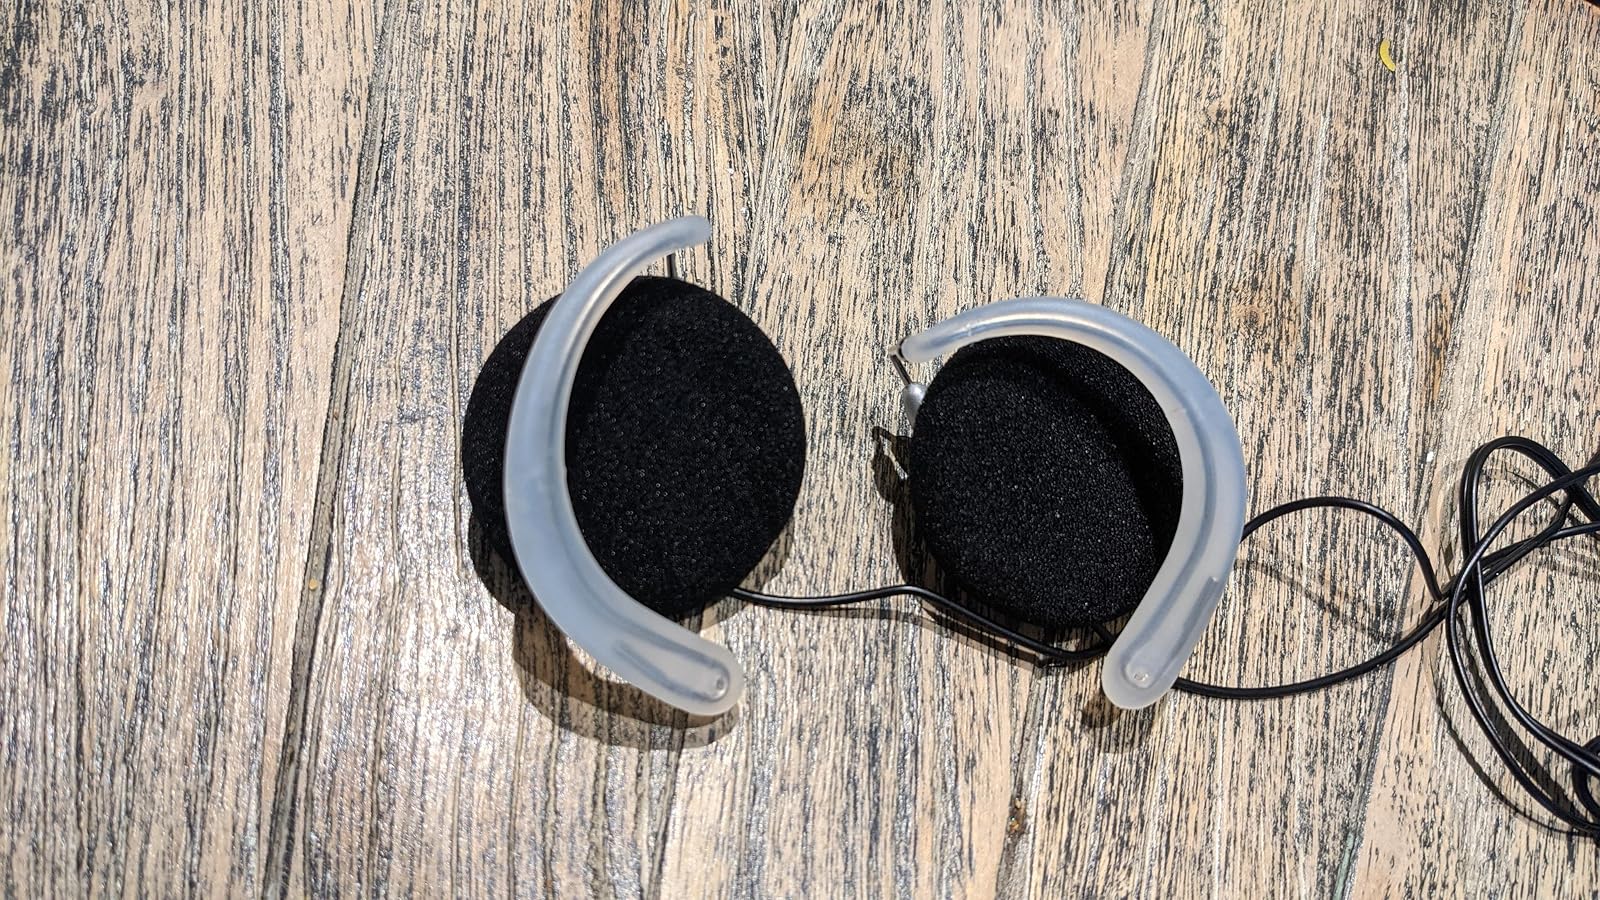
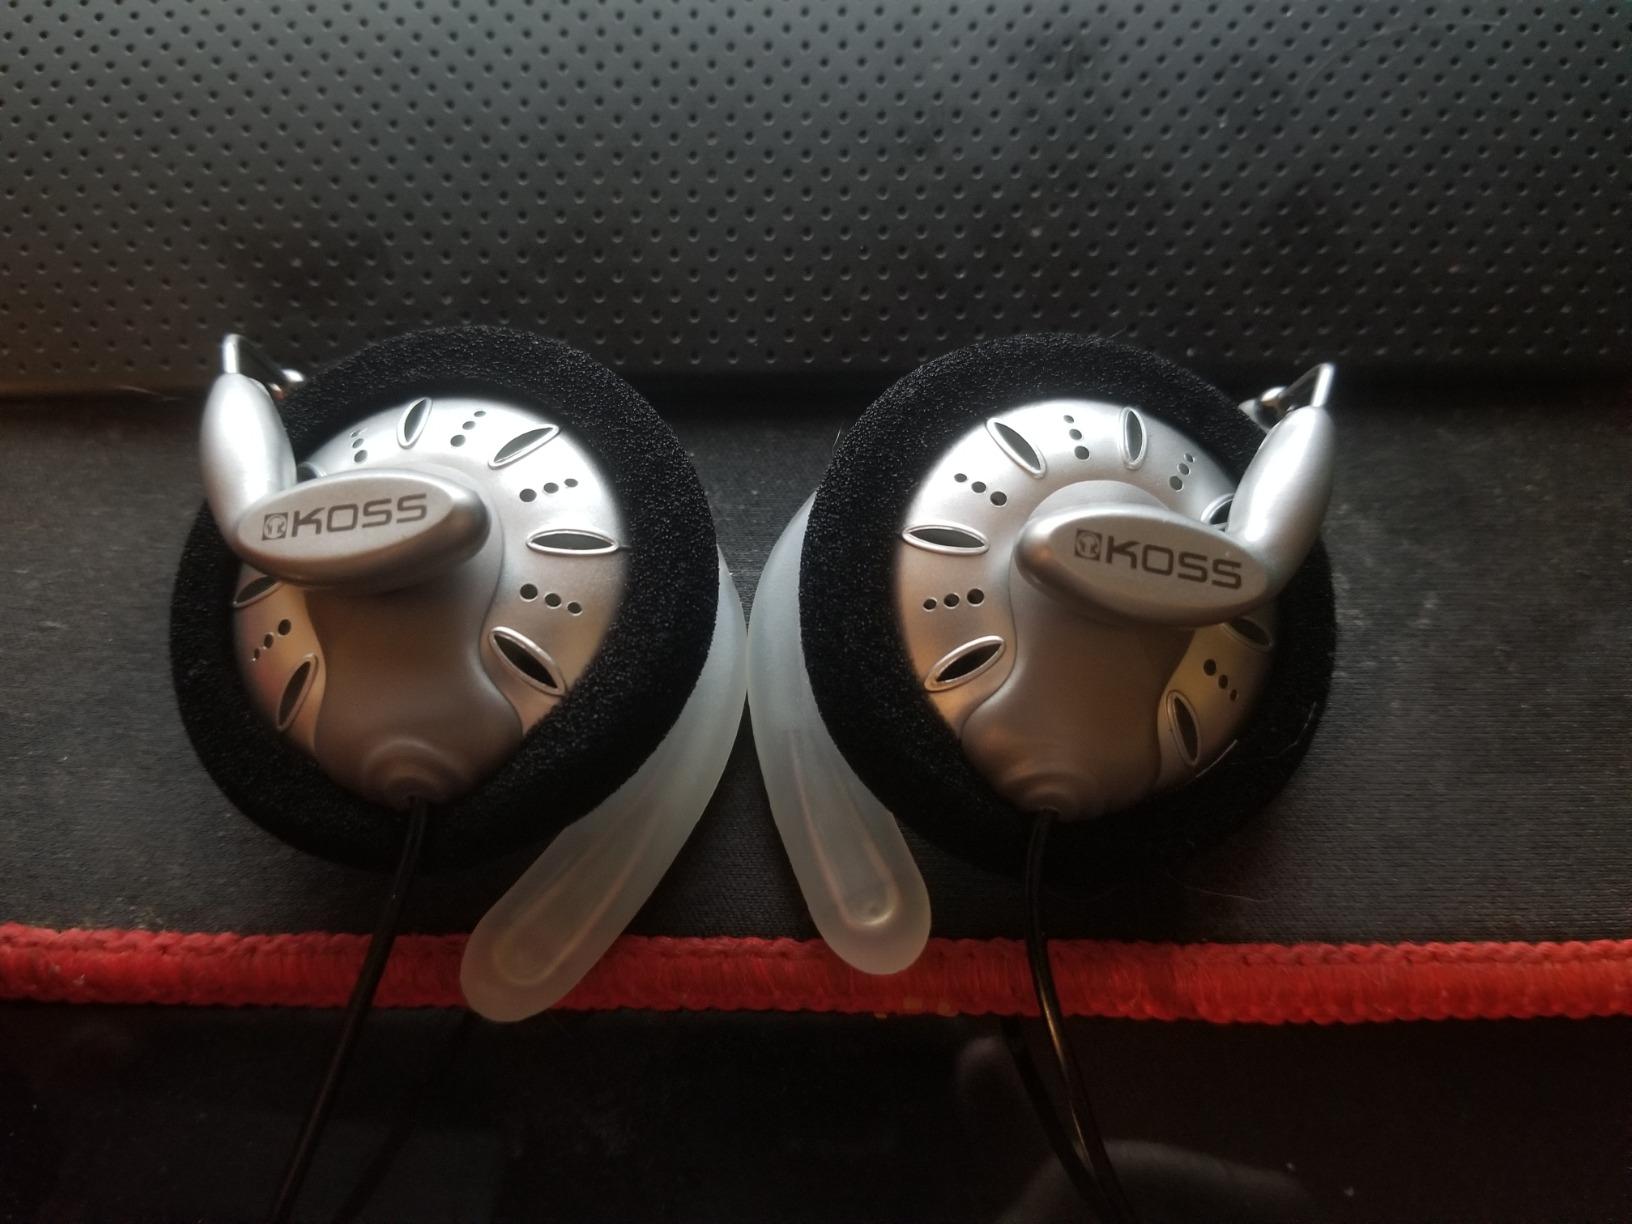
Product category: headphones
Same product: yes